Marína Paulínyová

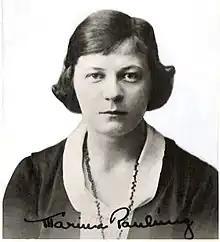
Passport photograph of Paulínyová

Marína Paulínyová (28 March 1897 – 5 October 1945) was a Slovak-American diplomat, journalist, humanitarian and translator. She served as a deputy director of the Czechoslovak Red Cross.